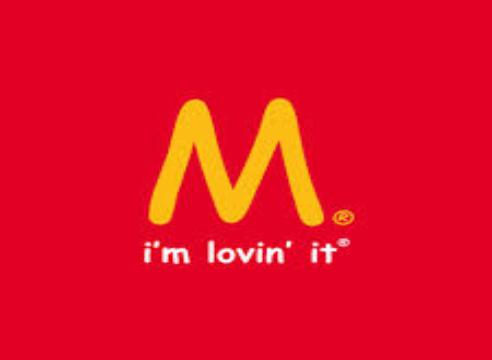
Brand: mcdonalds
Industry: Food